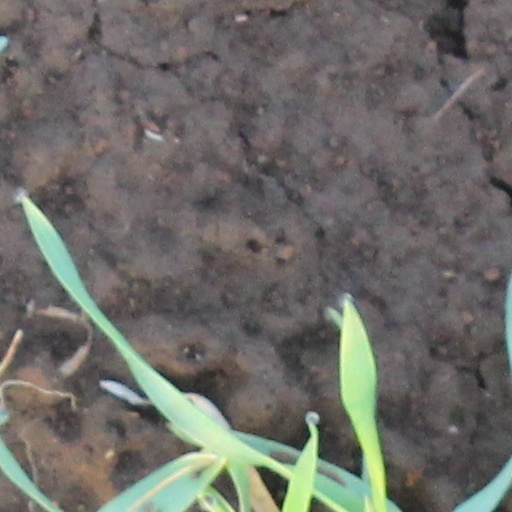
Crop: wheat